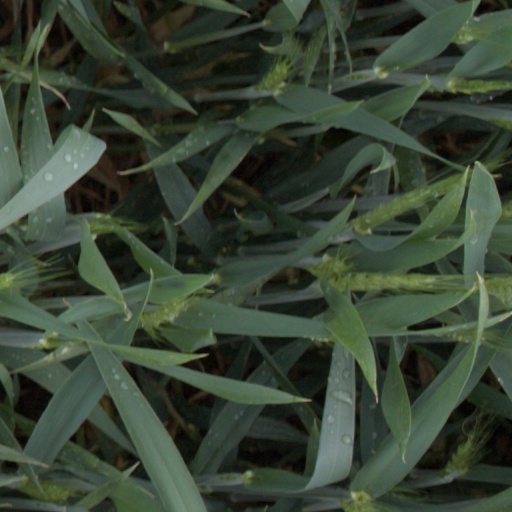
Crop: wheat